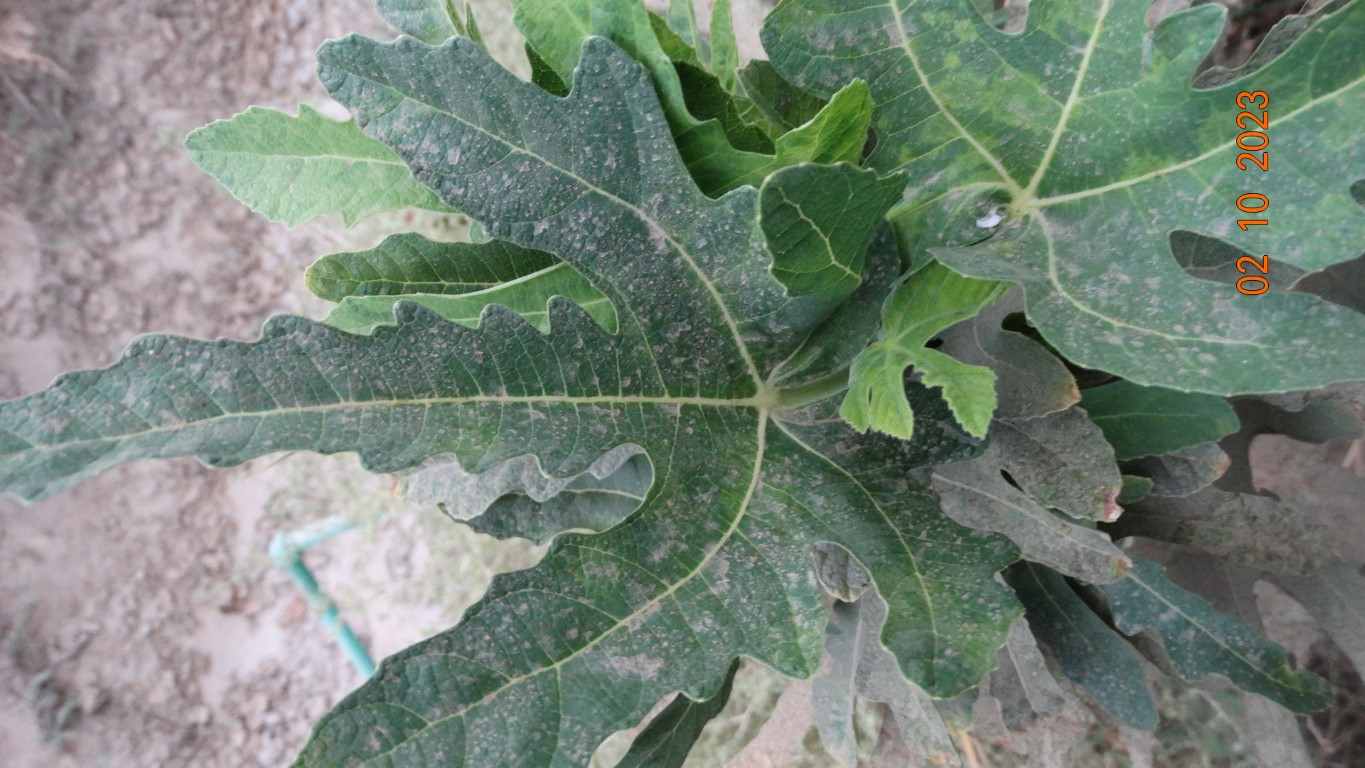
Label: healthy